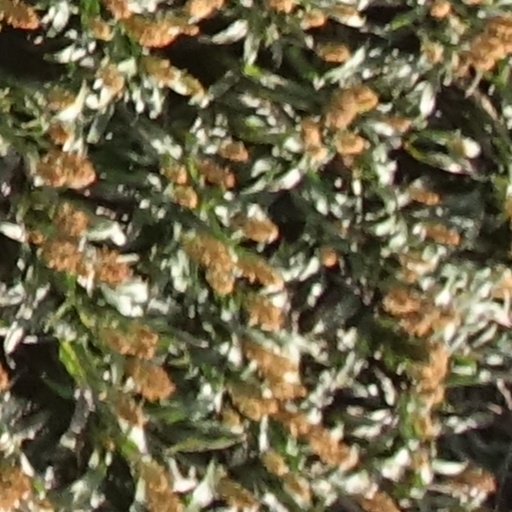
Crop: sorghum